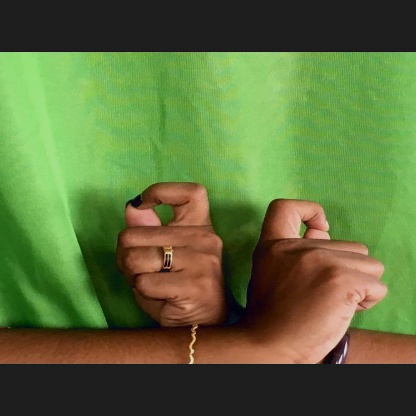
Mudra: Berunda